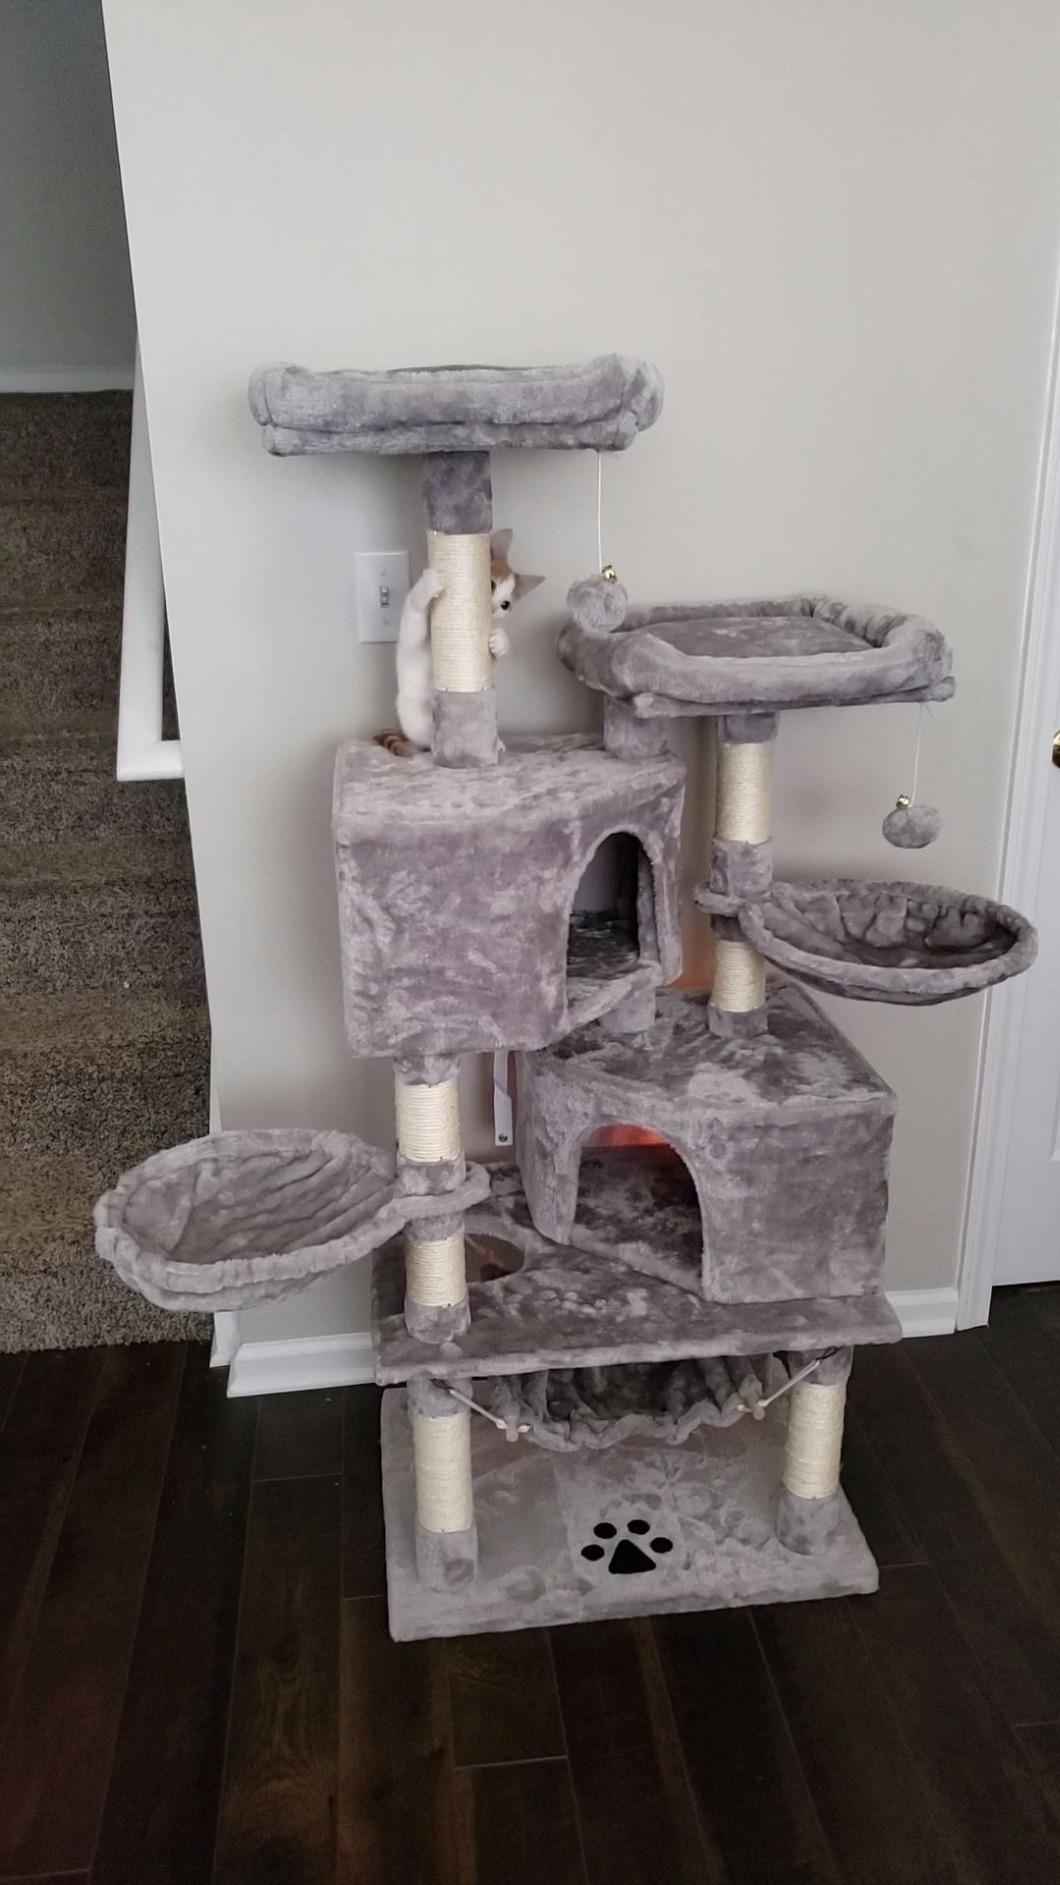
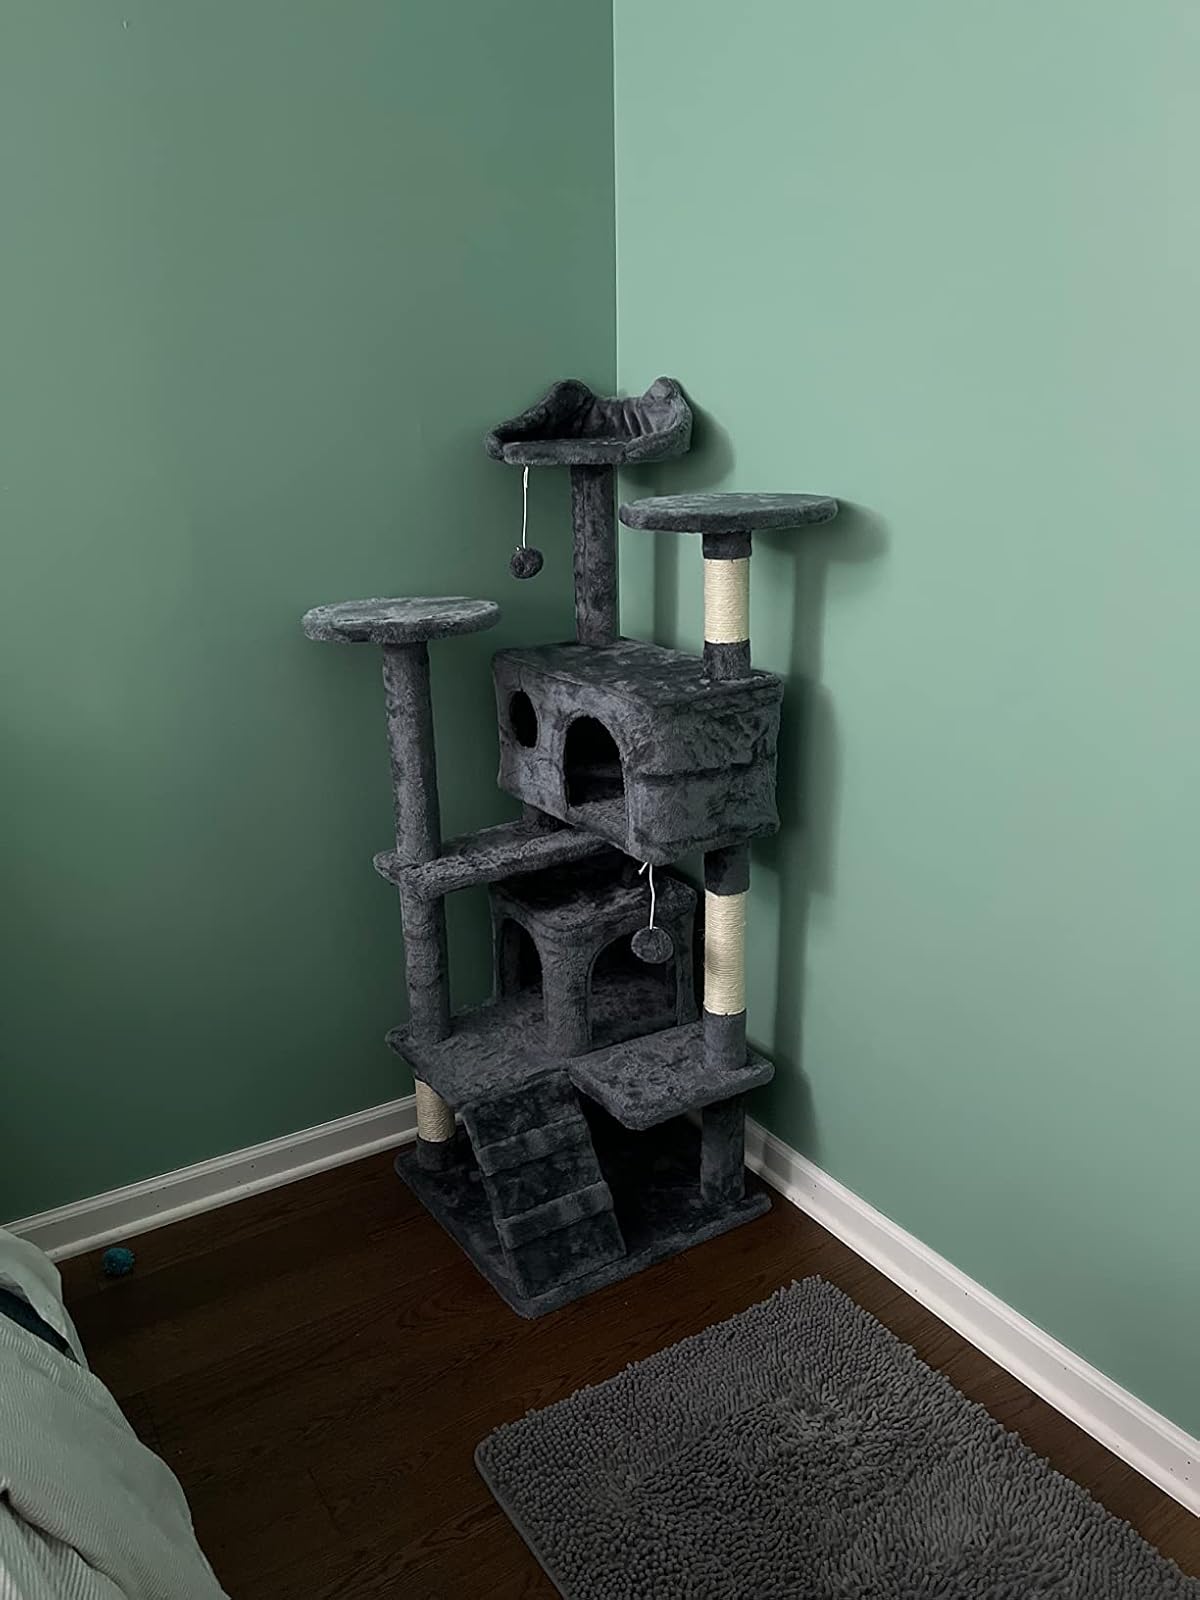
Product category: items_cat tree
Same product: no